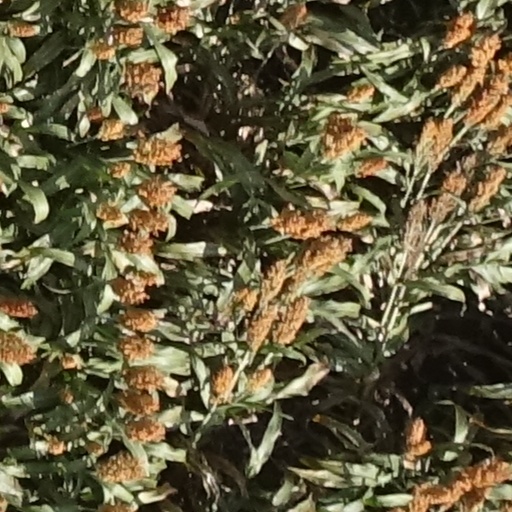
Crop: sorghum